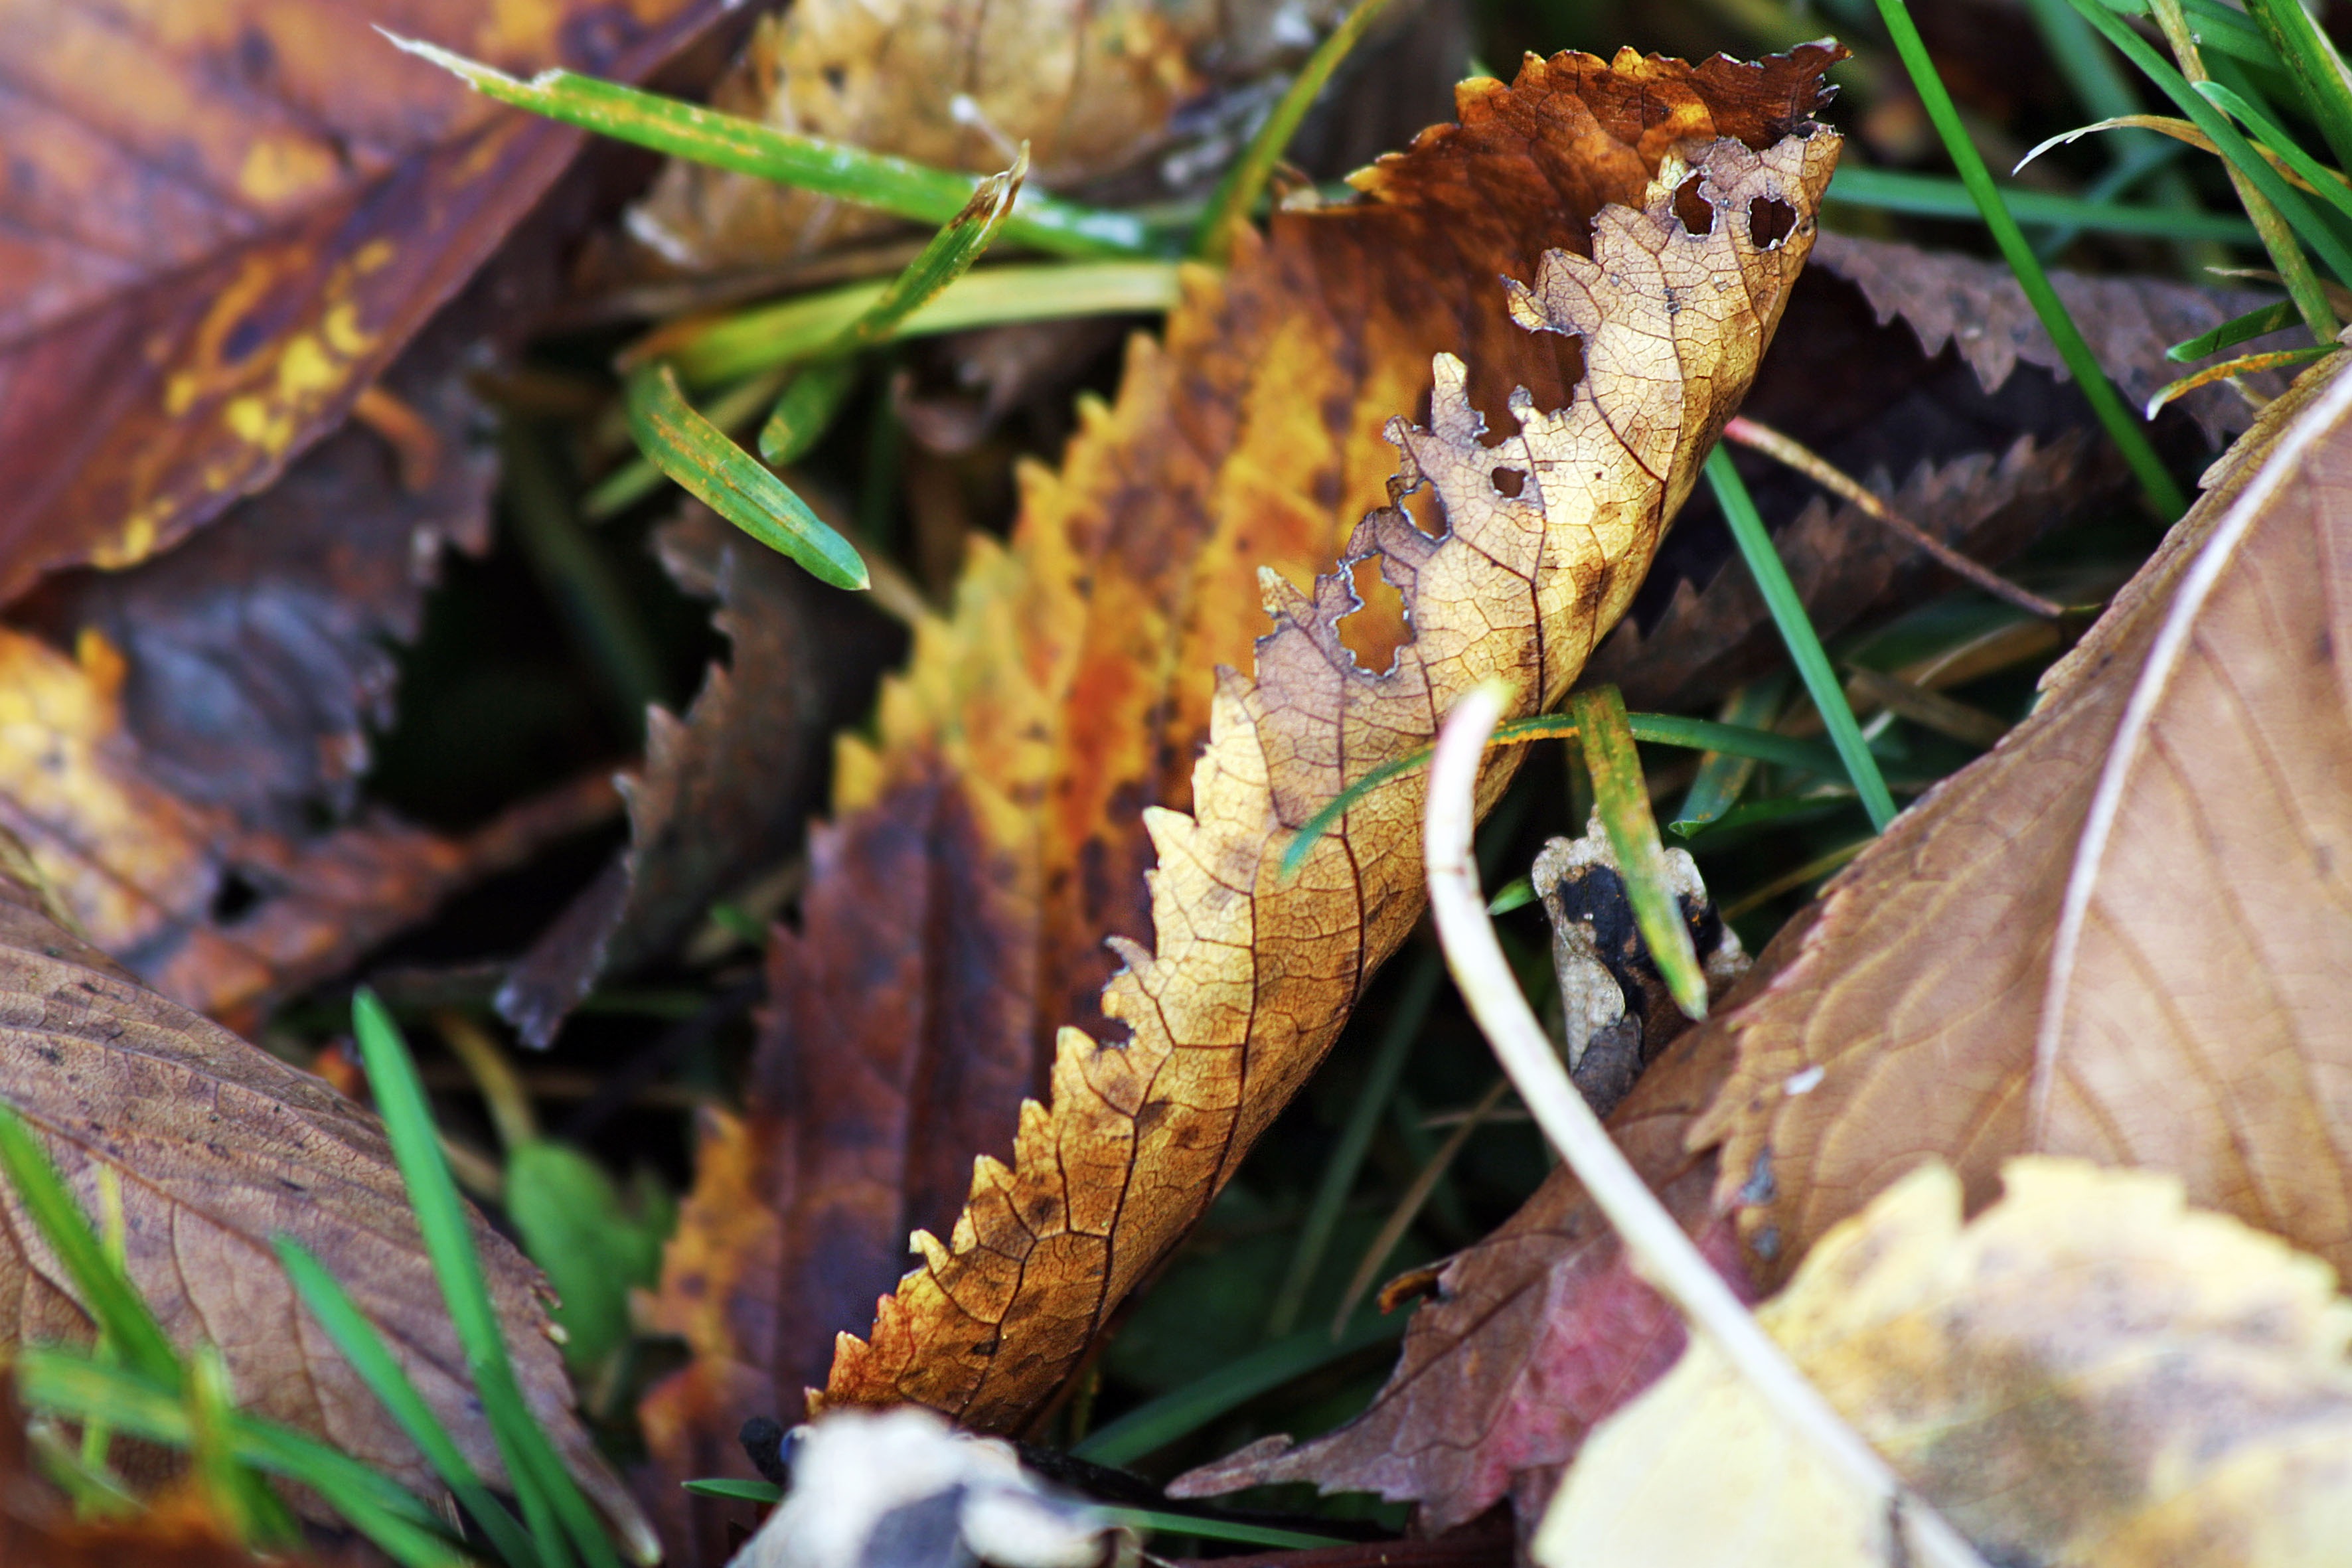
ground, leaf, flower, wildlife, reptile, fauna, lizard, sheet, vertebrate, fallen, colored, macro photography, scaled reptile